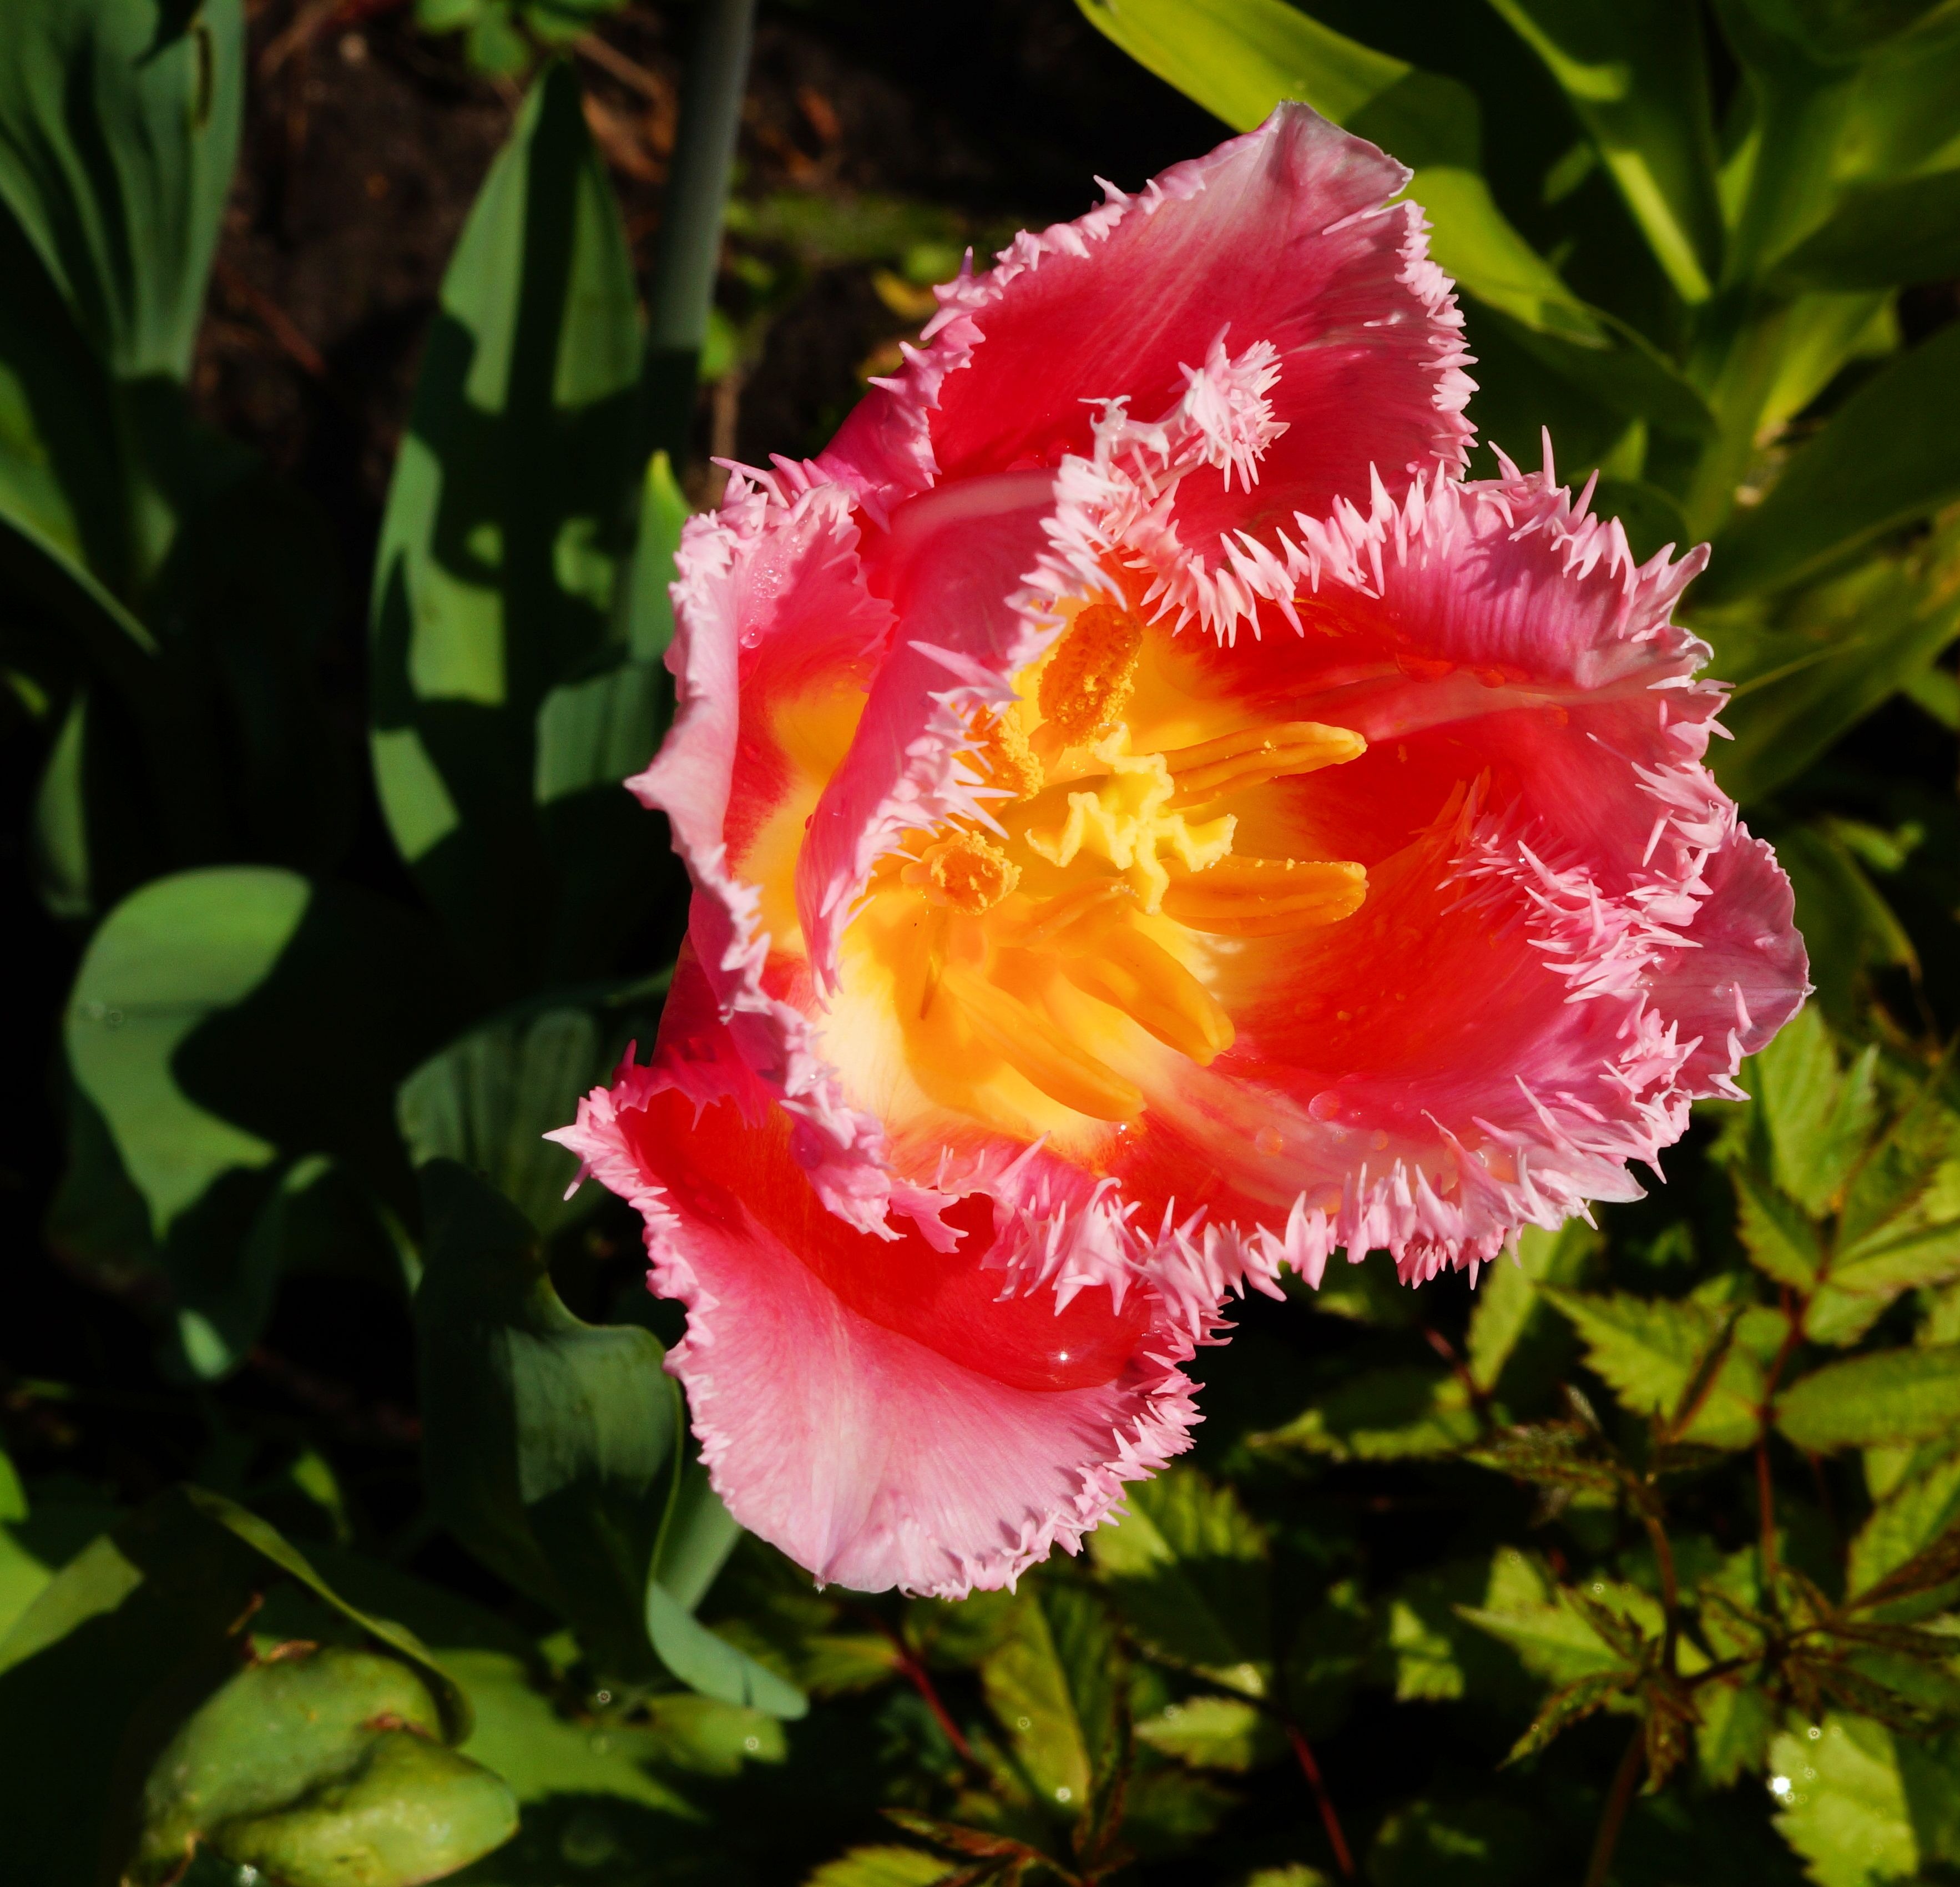
blossom, plant, flower, petal, bloom, tulip, rose, red, pink, flora, flowers, holland, peony, flowering plant, garden roses, jagged edge, land plant